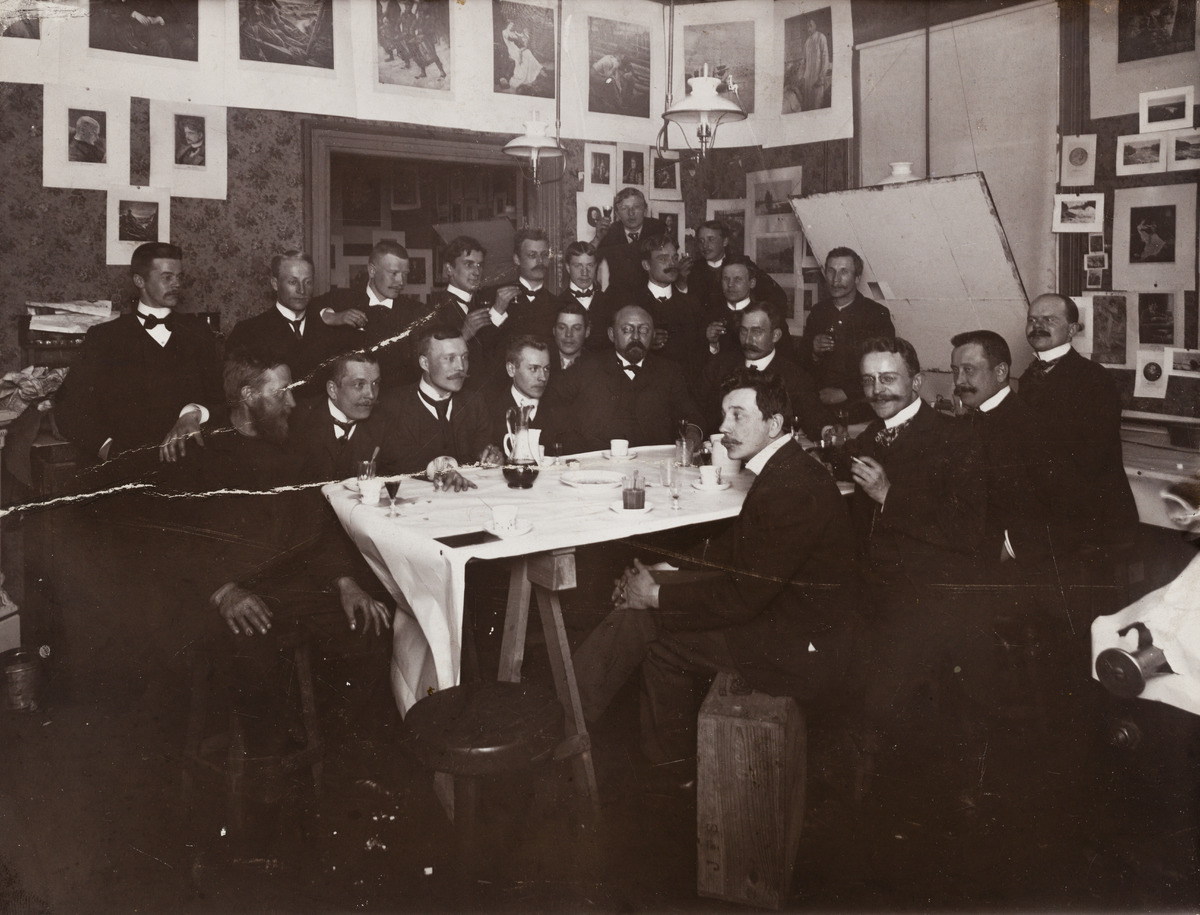
F
sisällön kuvaus: F. Tilgmannin Kirja- ja Kivipaino sekä Kemigrafinen Laitos

Oy,

Antinkatu

(=

Lönnrotinkatu) 10. M. Wagnerin erojaisjuhla

heliogravyyripainossa.

Pöydän ääressä eturivissä Väinö Johansson (Puokka),

Schmidt, Otto Liukkonen,

H. Paulsson. Pöydän ääressä takana oikealta Knut

Tilgmann, M. Wagner, G.

Renvall, Th. Michelsson, G. Werner, S. Eriksson.

Seisomassa vasemmalta J.

Berndtson, E. Eriksson, G. Jansson, -, O. Engblom,

Jörgenson, -, K. Nyholm, K.

Kreiztman, C. Engblom, H. Tuomolin mustavalkoinen
Ajankohta: kuvausaika 1904
Paikka: Suomi, Uusimaa, Helsinki, Kamppi Helsinki, Lönnrotinkatu 10
Aiheet: F. Tilgmannin Kirja- ja Kivipaino sekä Kemigrafinen Laitos Oy, vaatteet työvaatteet, miehet, ammatit, henkilöstö työntekijät, kirjapainot